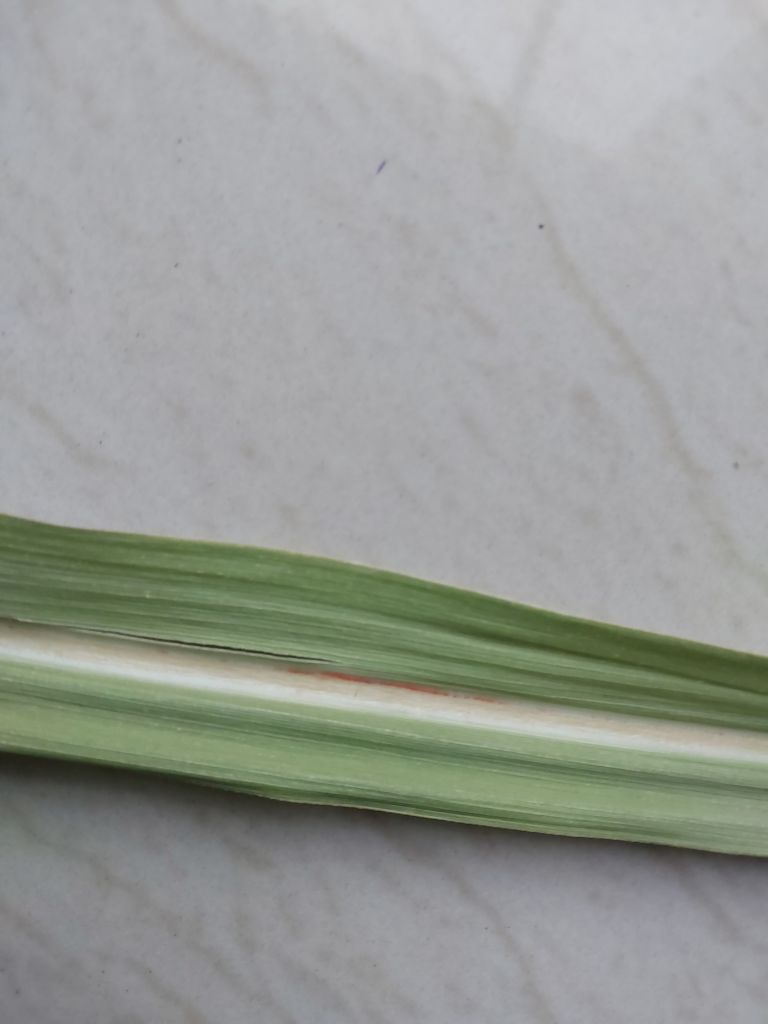
Label: Brown Spot